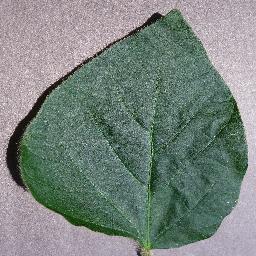
Label: Soybean___healthy